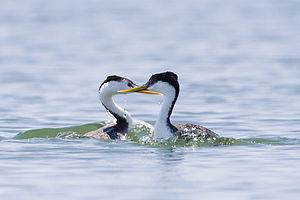
Le genre Aechmophorus comprend deux oiseaux aquatiques appartenant à la famille des Podicipedidae.